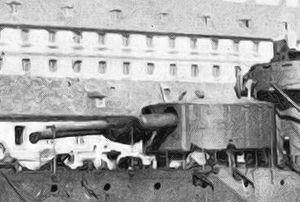
Le canon de 305 mm/45 Modèle 1906 est un canon naval de 305 mm de calibre conçu au début du XXᵉ siècle. Il équipe des cuirassés de la marine française.